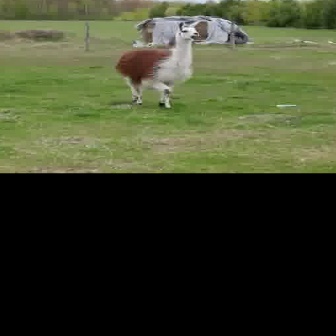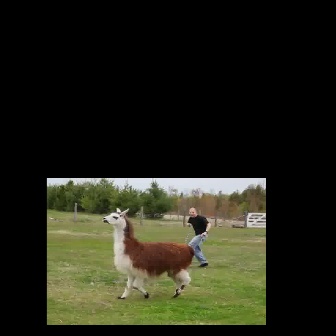
  Please identify the target specified by the bounding box [113,19,201,107] in the first image and locate it in the second image. Return the coordinates in [x_min,y_min,x_max,y_max] format.
Answer: [102,206,194,299]